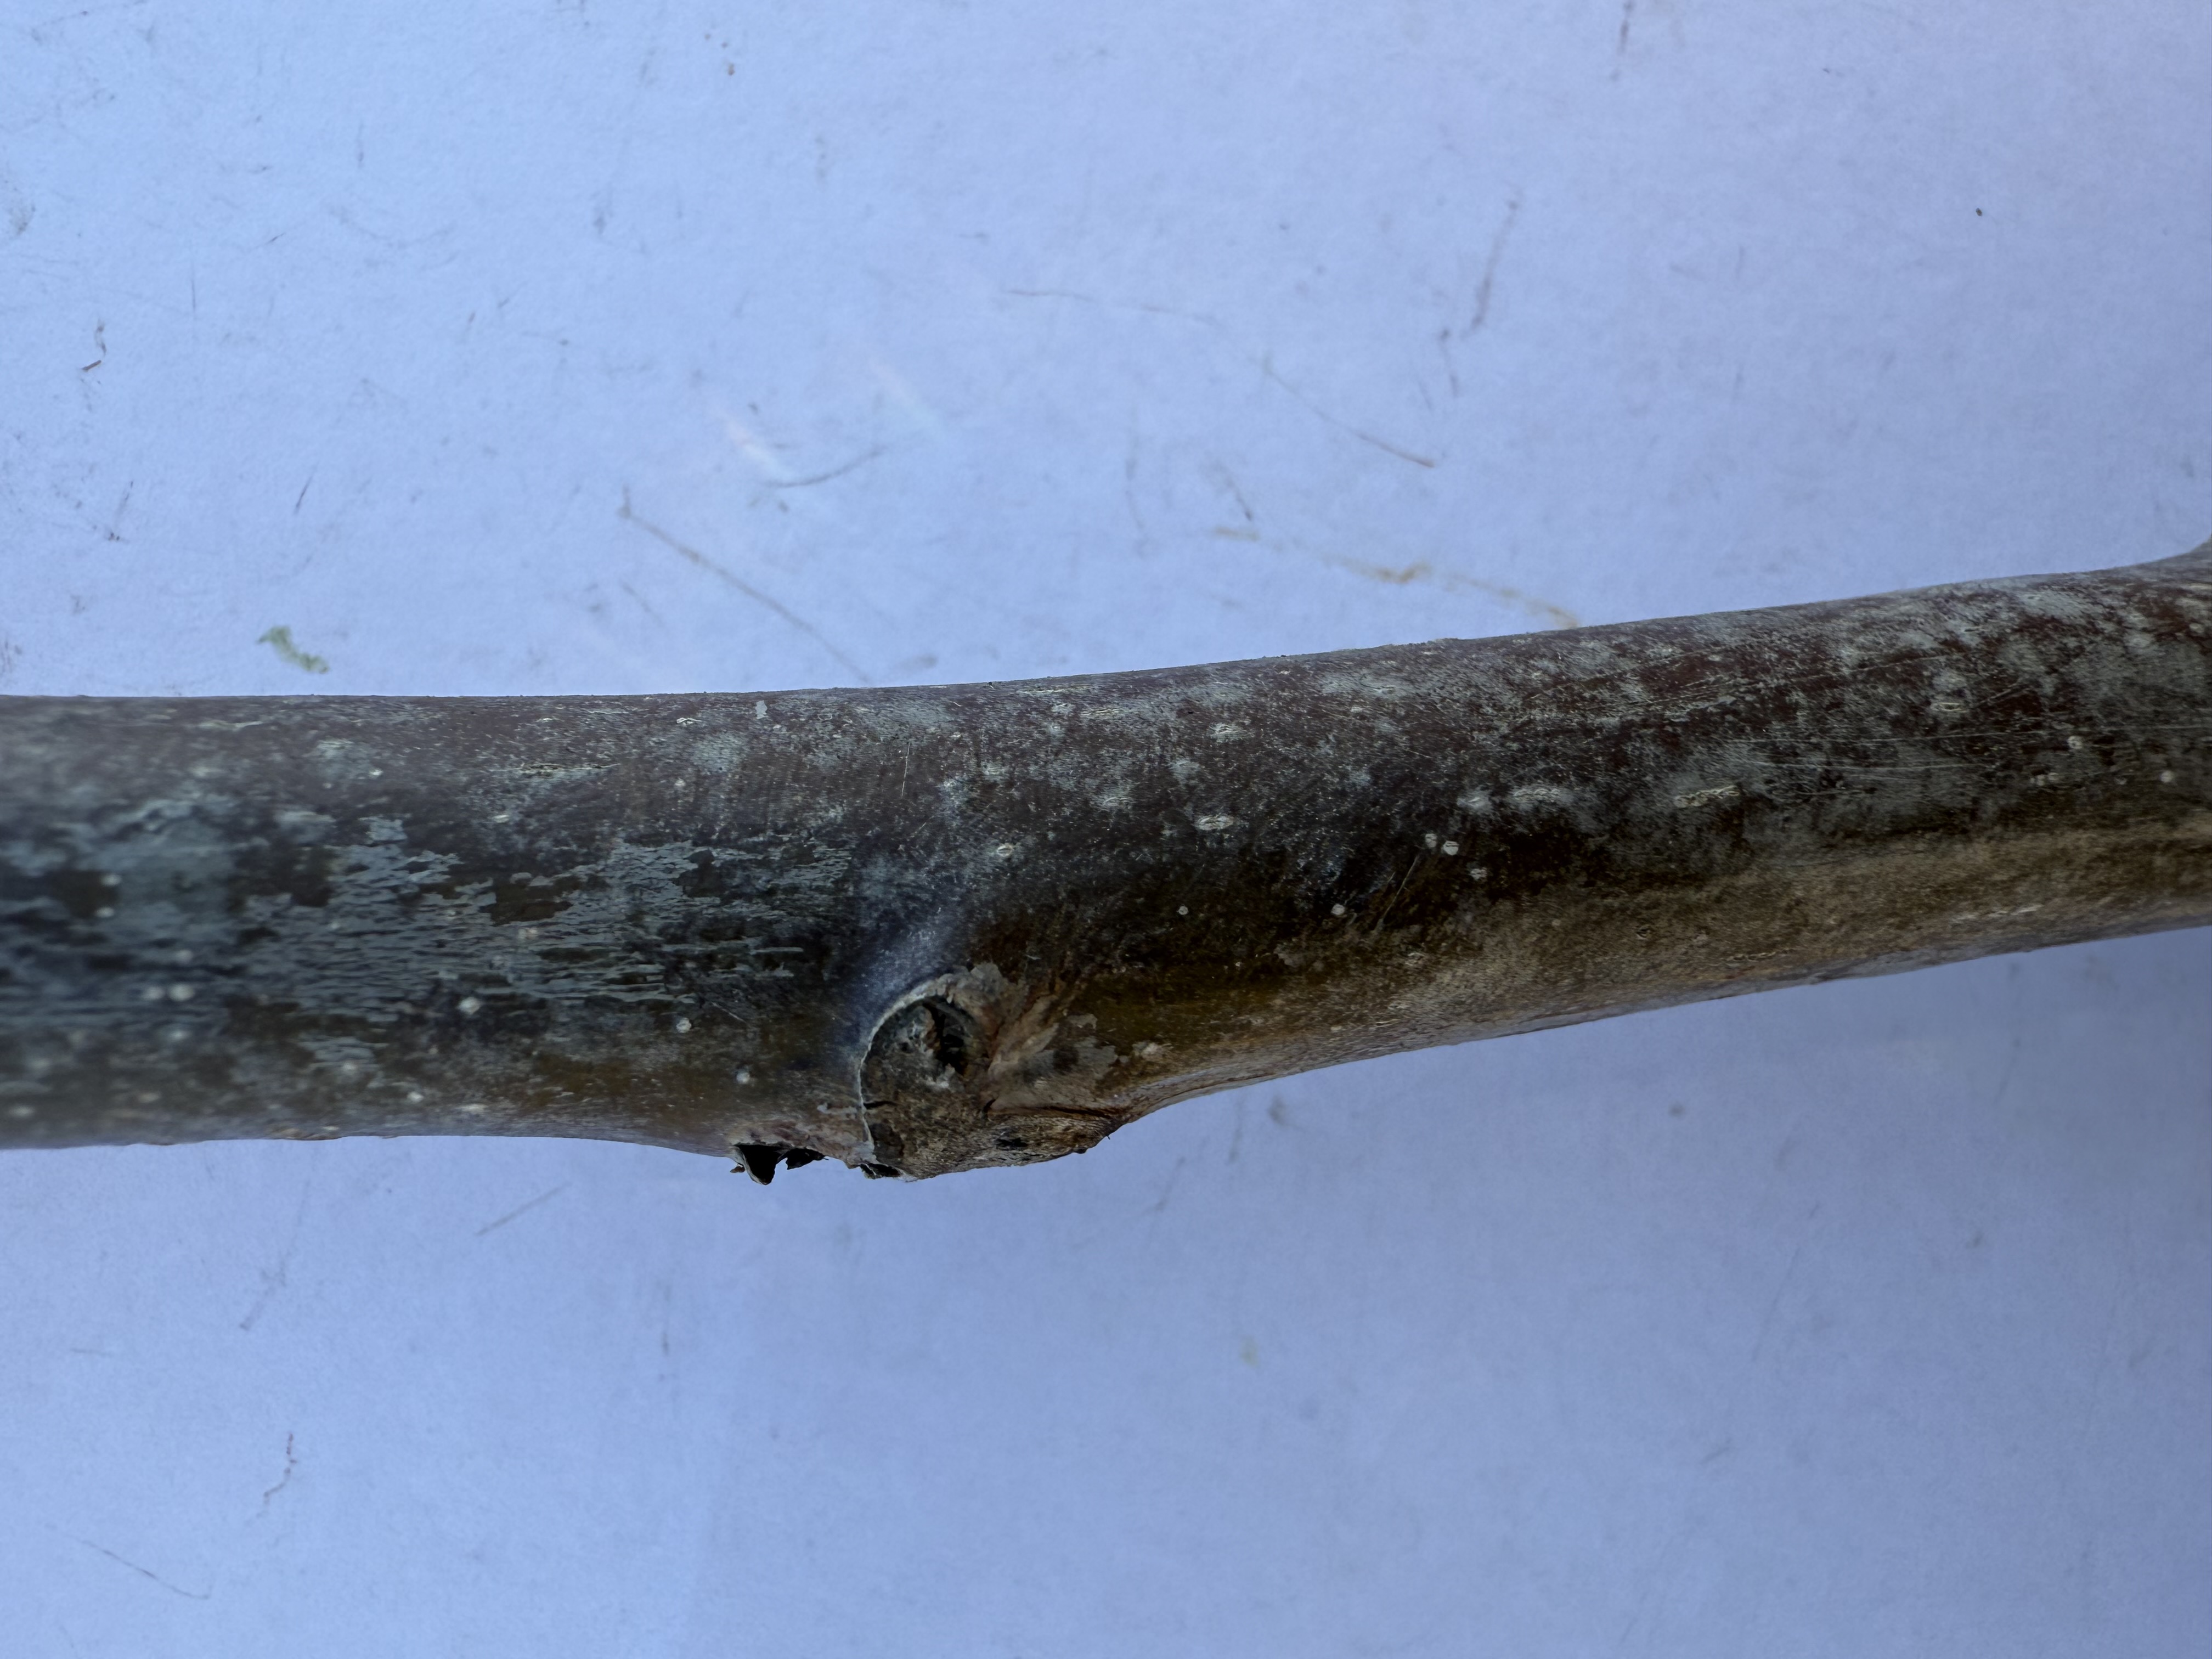
Variety: Sebin Walnut